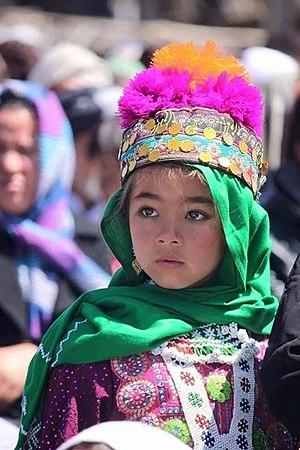
Les Hazaras, Hazâras ou Hézâreh sont un peuple d'Afghanistan aux origines controversées.